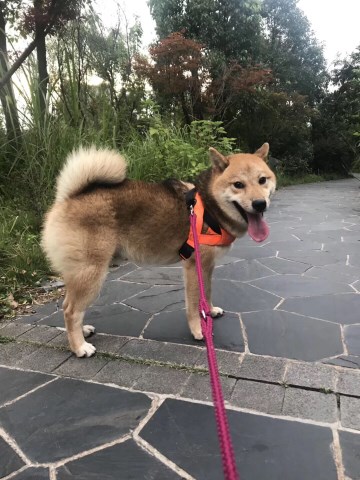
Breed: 1043-n000001-Shiba_Dog